Hayesville Township, Clay County, North Carolina

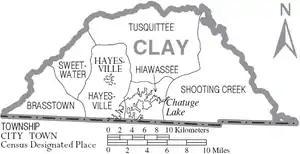
Map of Clay County, North Carolina With Municipal and Township Labels

Hayesville is a central township, and one of the six townships of Clay County, North Carolina, United States. The other five are Brasstown, Hiawassee, Shooting Creek, Sweetwater, and Tusquittee.